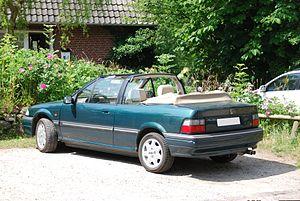
La Rover 200 est une gamme d'automobile compacte et polyvalente fabriquée par l'ancien constructeur anglais Rover de 1984 à 1999 dans l'usine de Longbridge. Elle sera lancée en 1984 puis en 1989 et enfin en 1995. Elles sont remplacées en 1999 par la Rover 25.